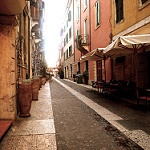
Label: street